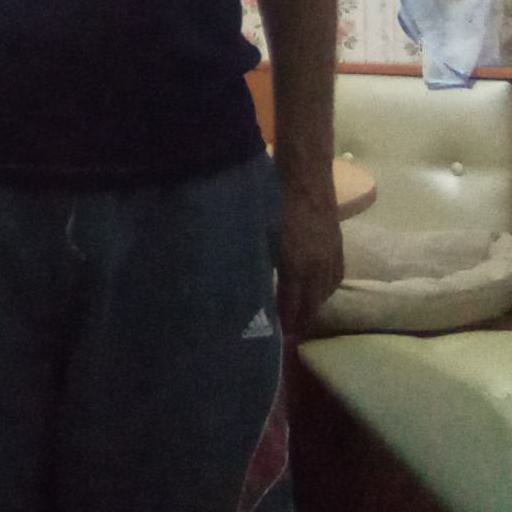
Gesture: no_gesture